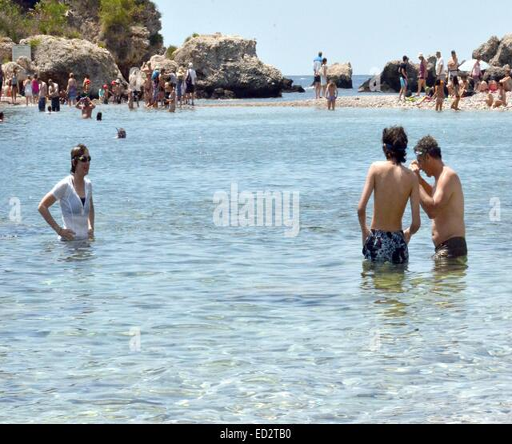
actor and his family were spotted boating and swimming off the coast on the island